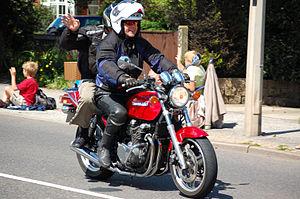
La Kawasaki Zephyr est une moto du type rétro, fabriquée dans les années 1990.